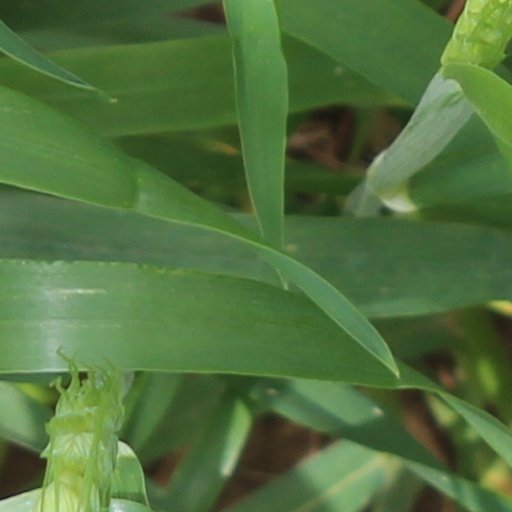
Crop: wheat